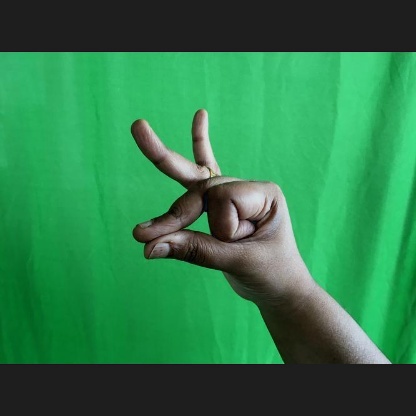
Mudra: Bramaram